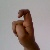
The image shows a hand gesture representing the letter 'X' in Indian Sign Language.